Redgrave Theatre, Farnham

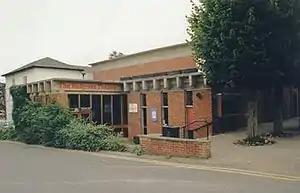
Entrance to the Redgrave Theatre in 1995

The Redgrave Theatre was a theatre in Farnham in Surrey from 1974 to 1998. The theatre, named after Sir Michael Redgrave, had regular repertory seasons and also staged a variety of plays and musical productions until financial difficulties forced it to close. Now demolished, the surrounding site is under redevelopment.